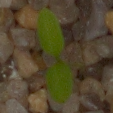
Label: common_chickweed